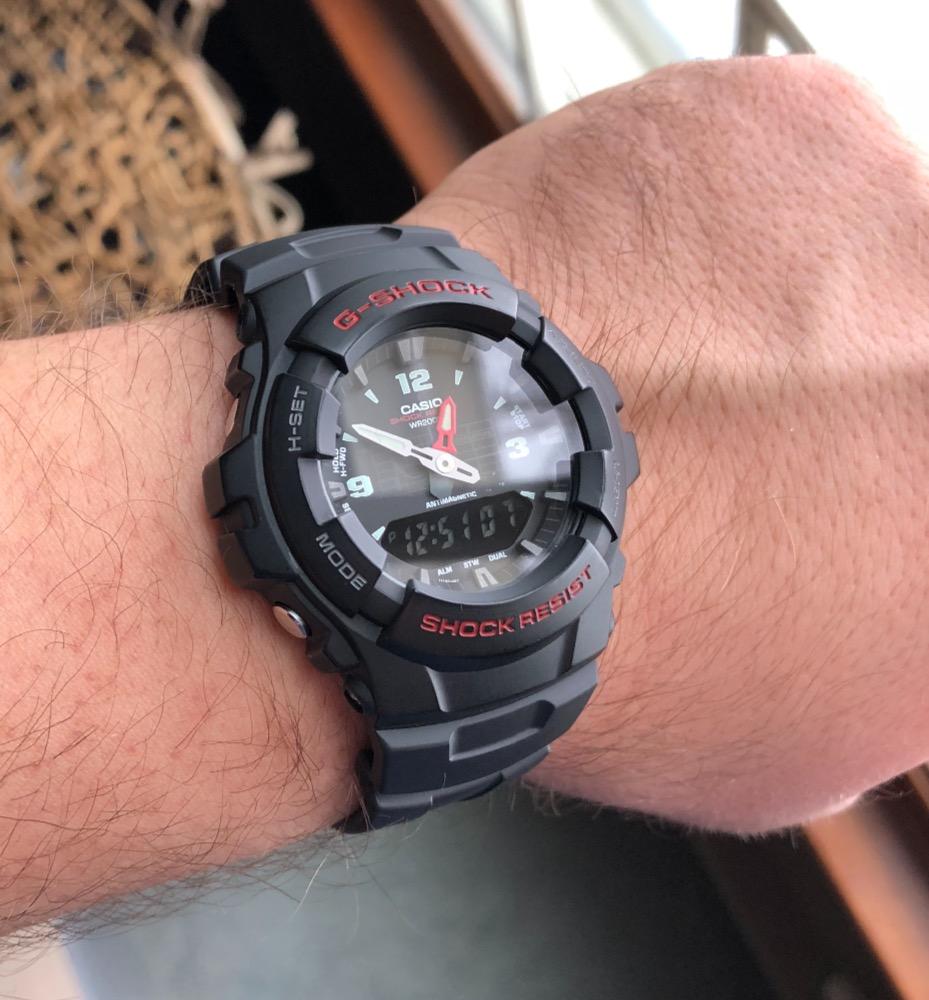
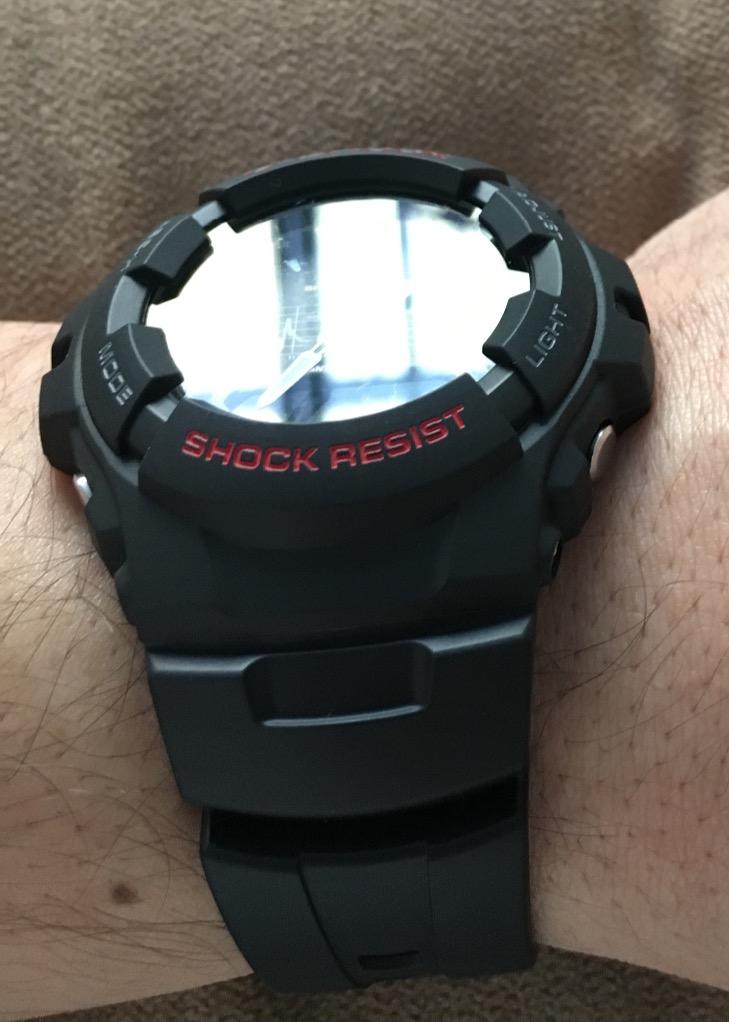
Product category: accessories_watch
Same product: yes